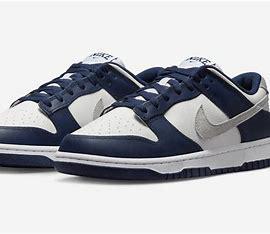
Brand: Nike
Model: kg Nike Dunk